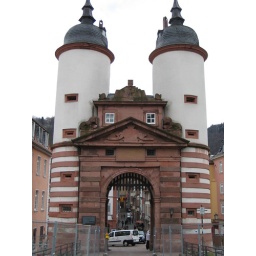
the old city gate, which is at one end of the bridge over the neckar river